Boko Haram

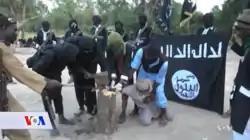
Boko Haram fighters cutting the hand of a man in 2017

On 17 January, the Nigerian Air Force carried out an airstrike on an IDP camp in Rann, Borno. They had mistaken it for a Boko Haram camp; the bombing killed dozens of civilians.